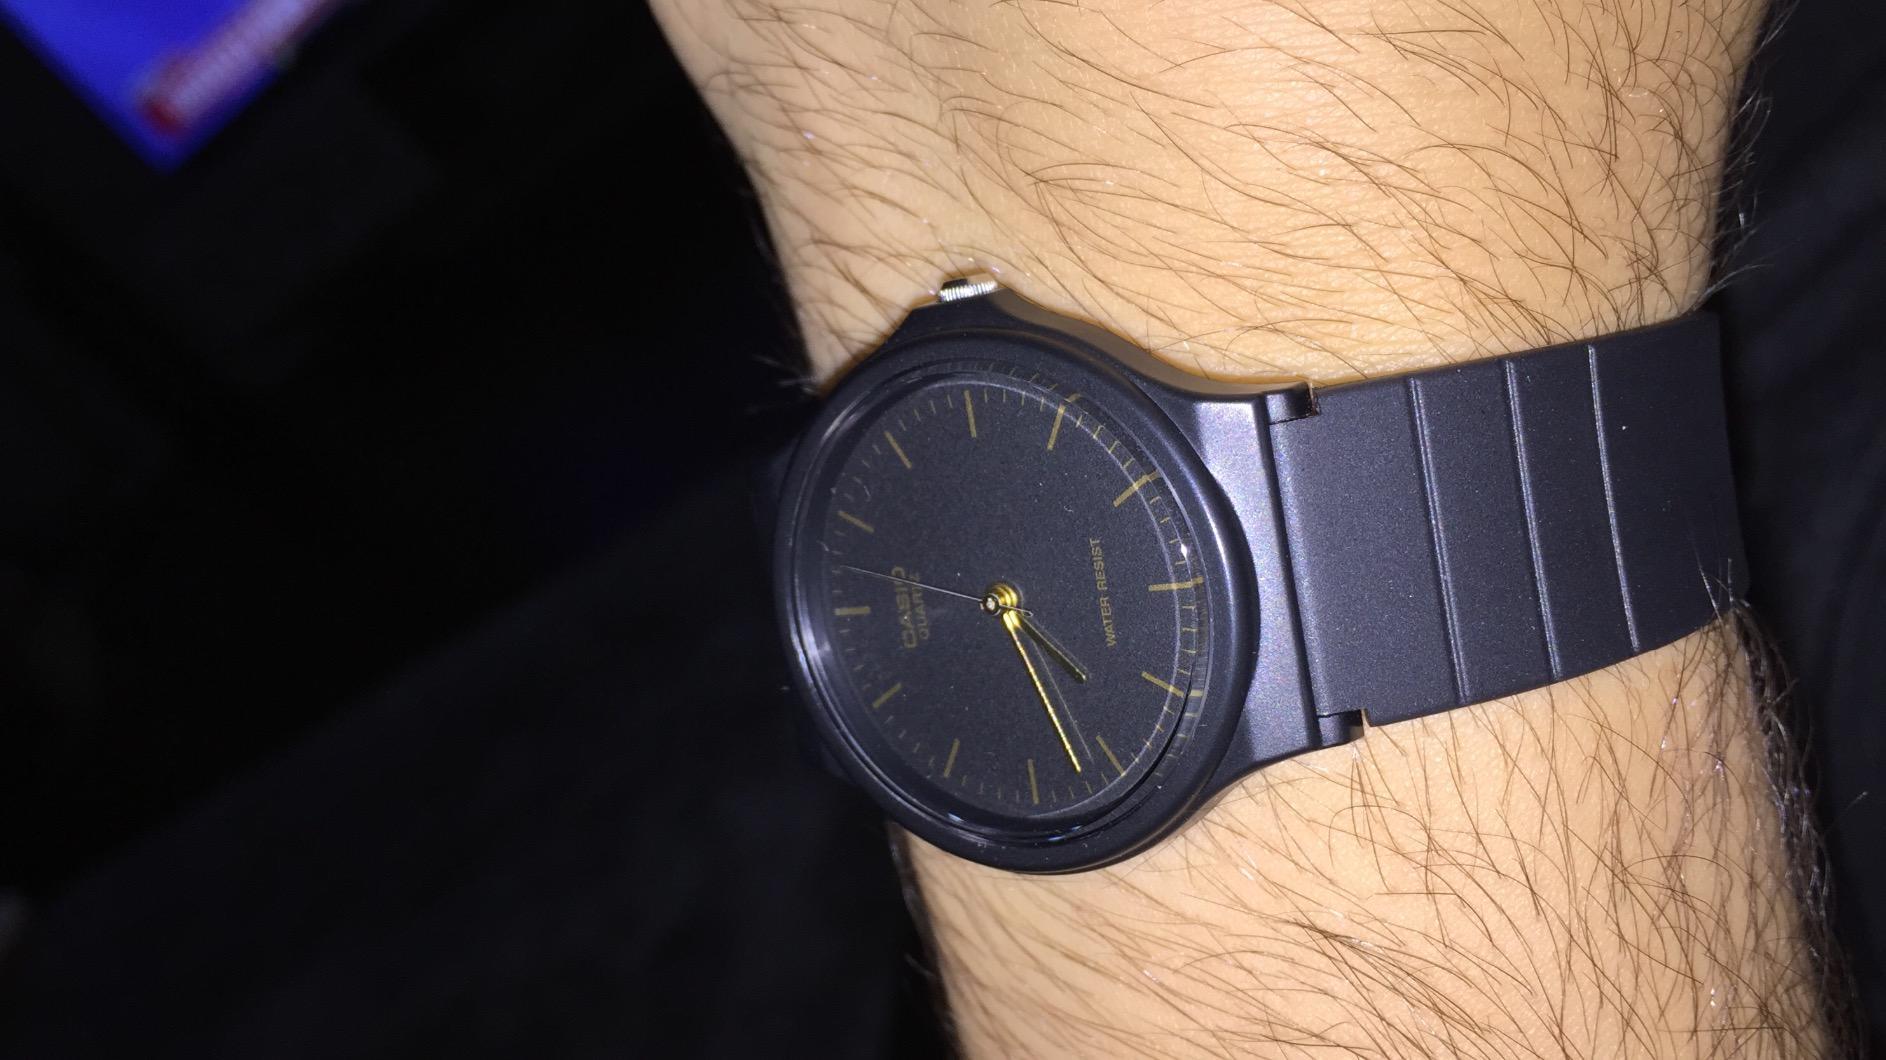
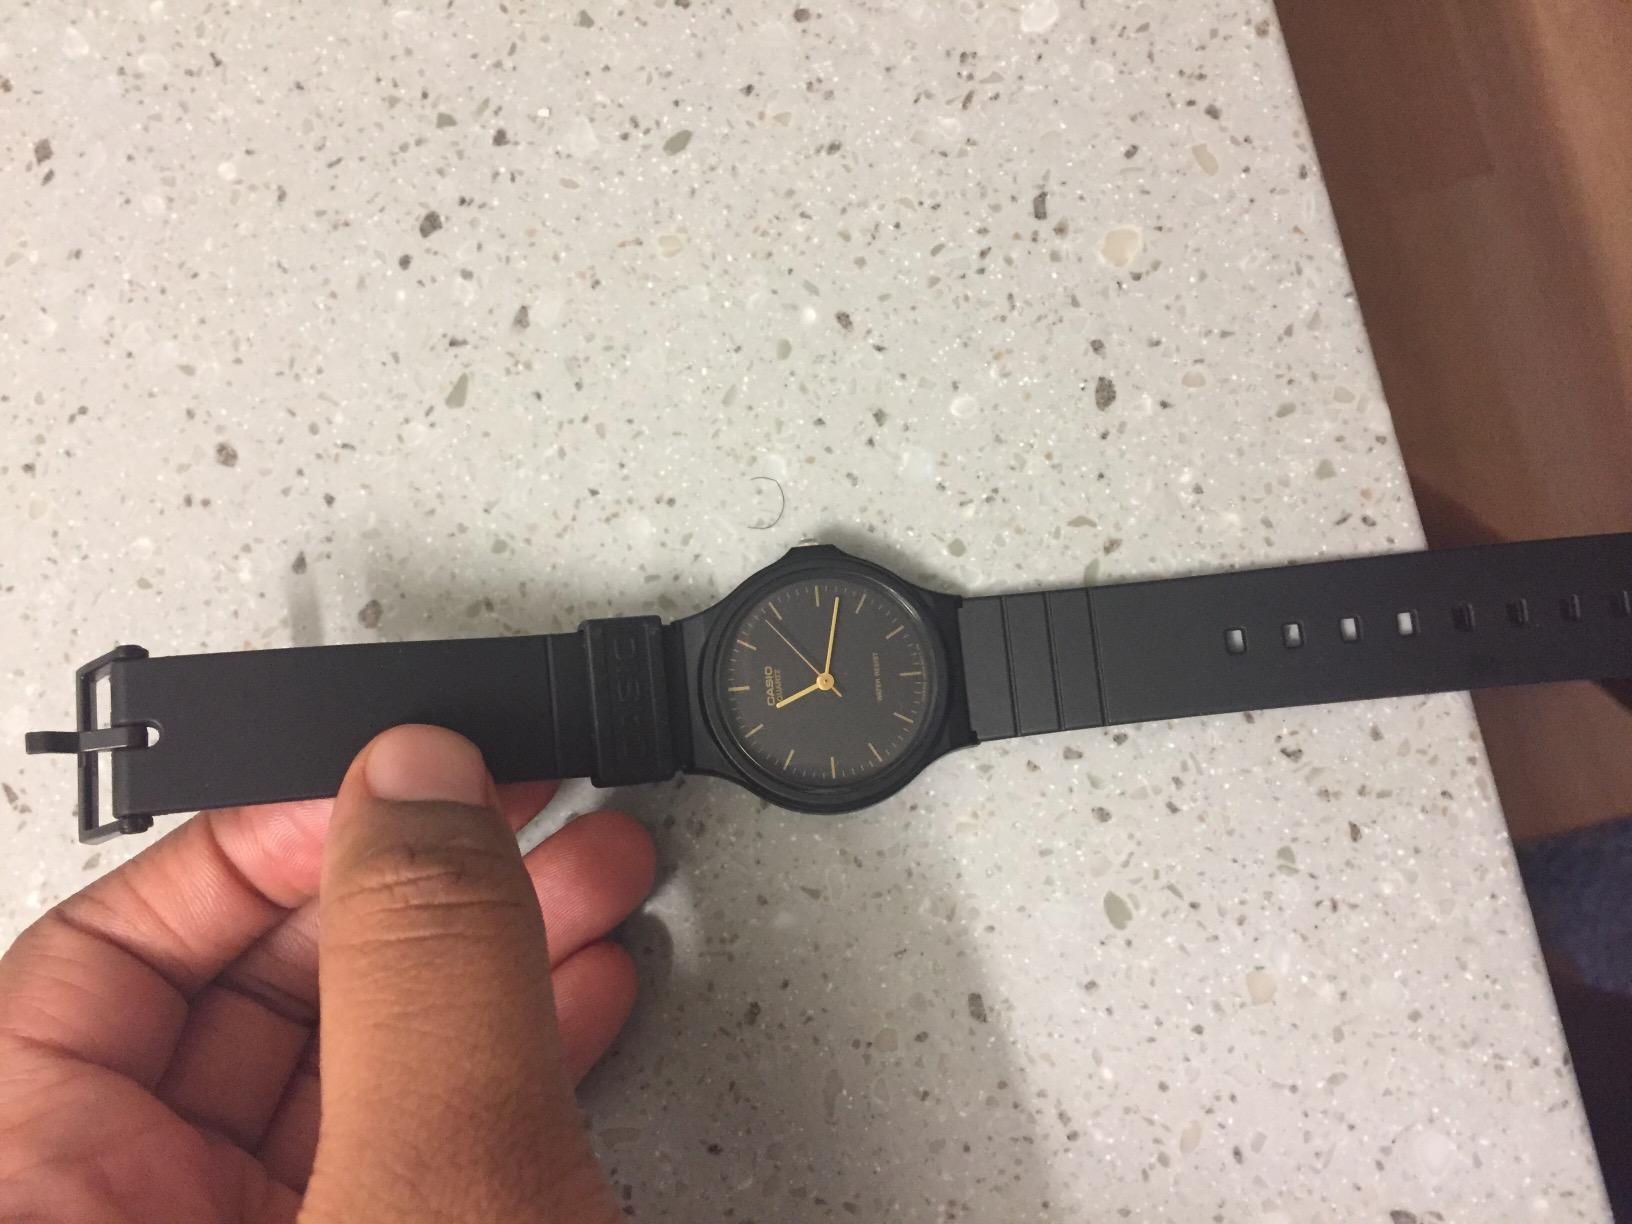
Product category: accessories_watch
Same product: yes